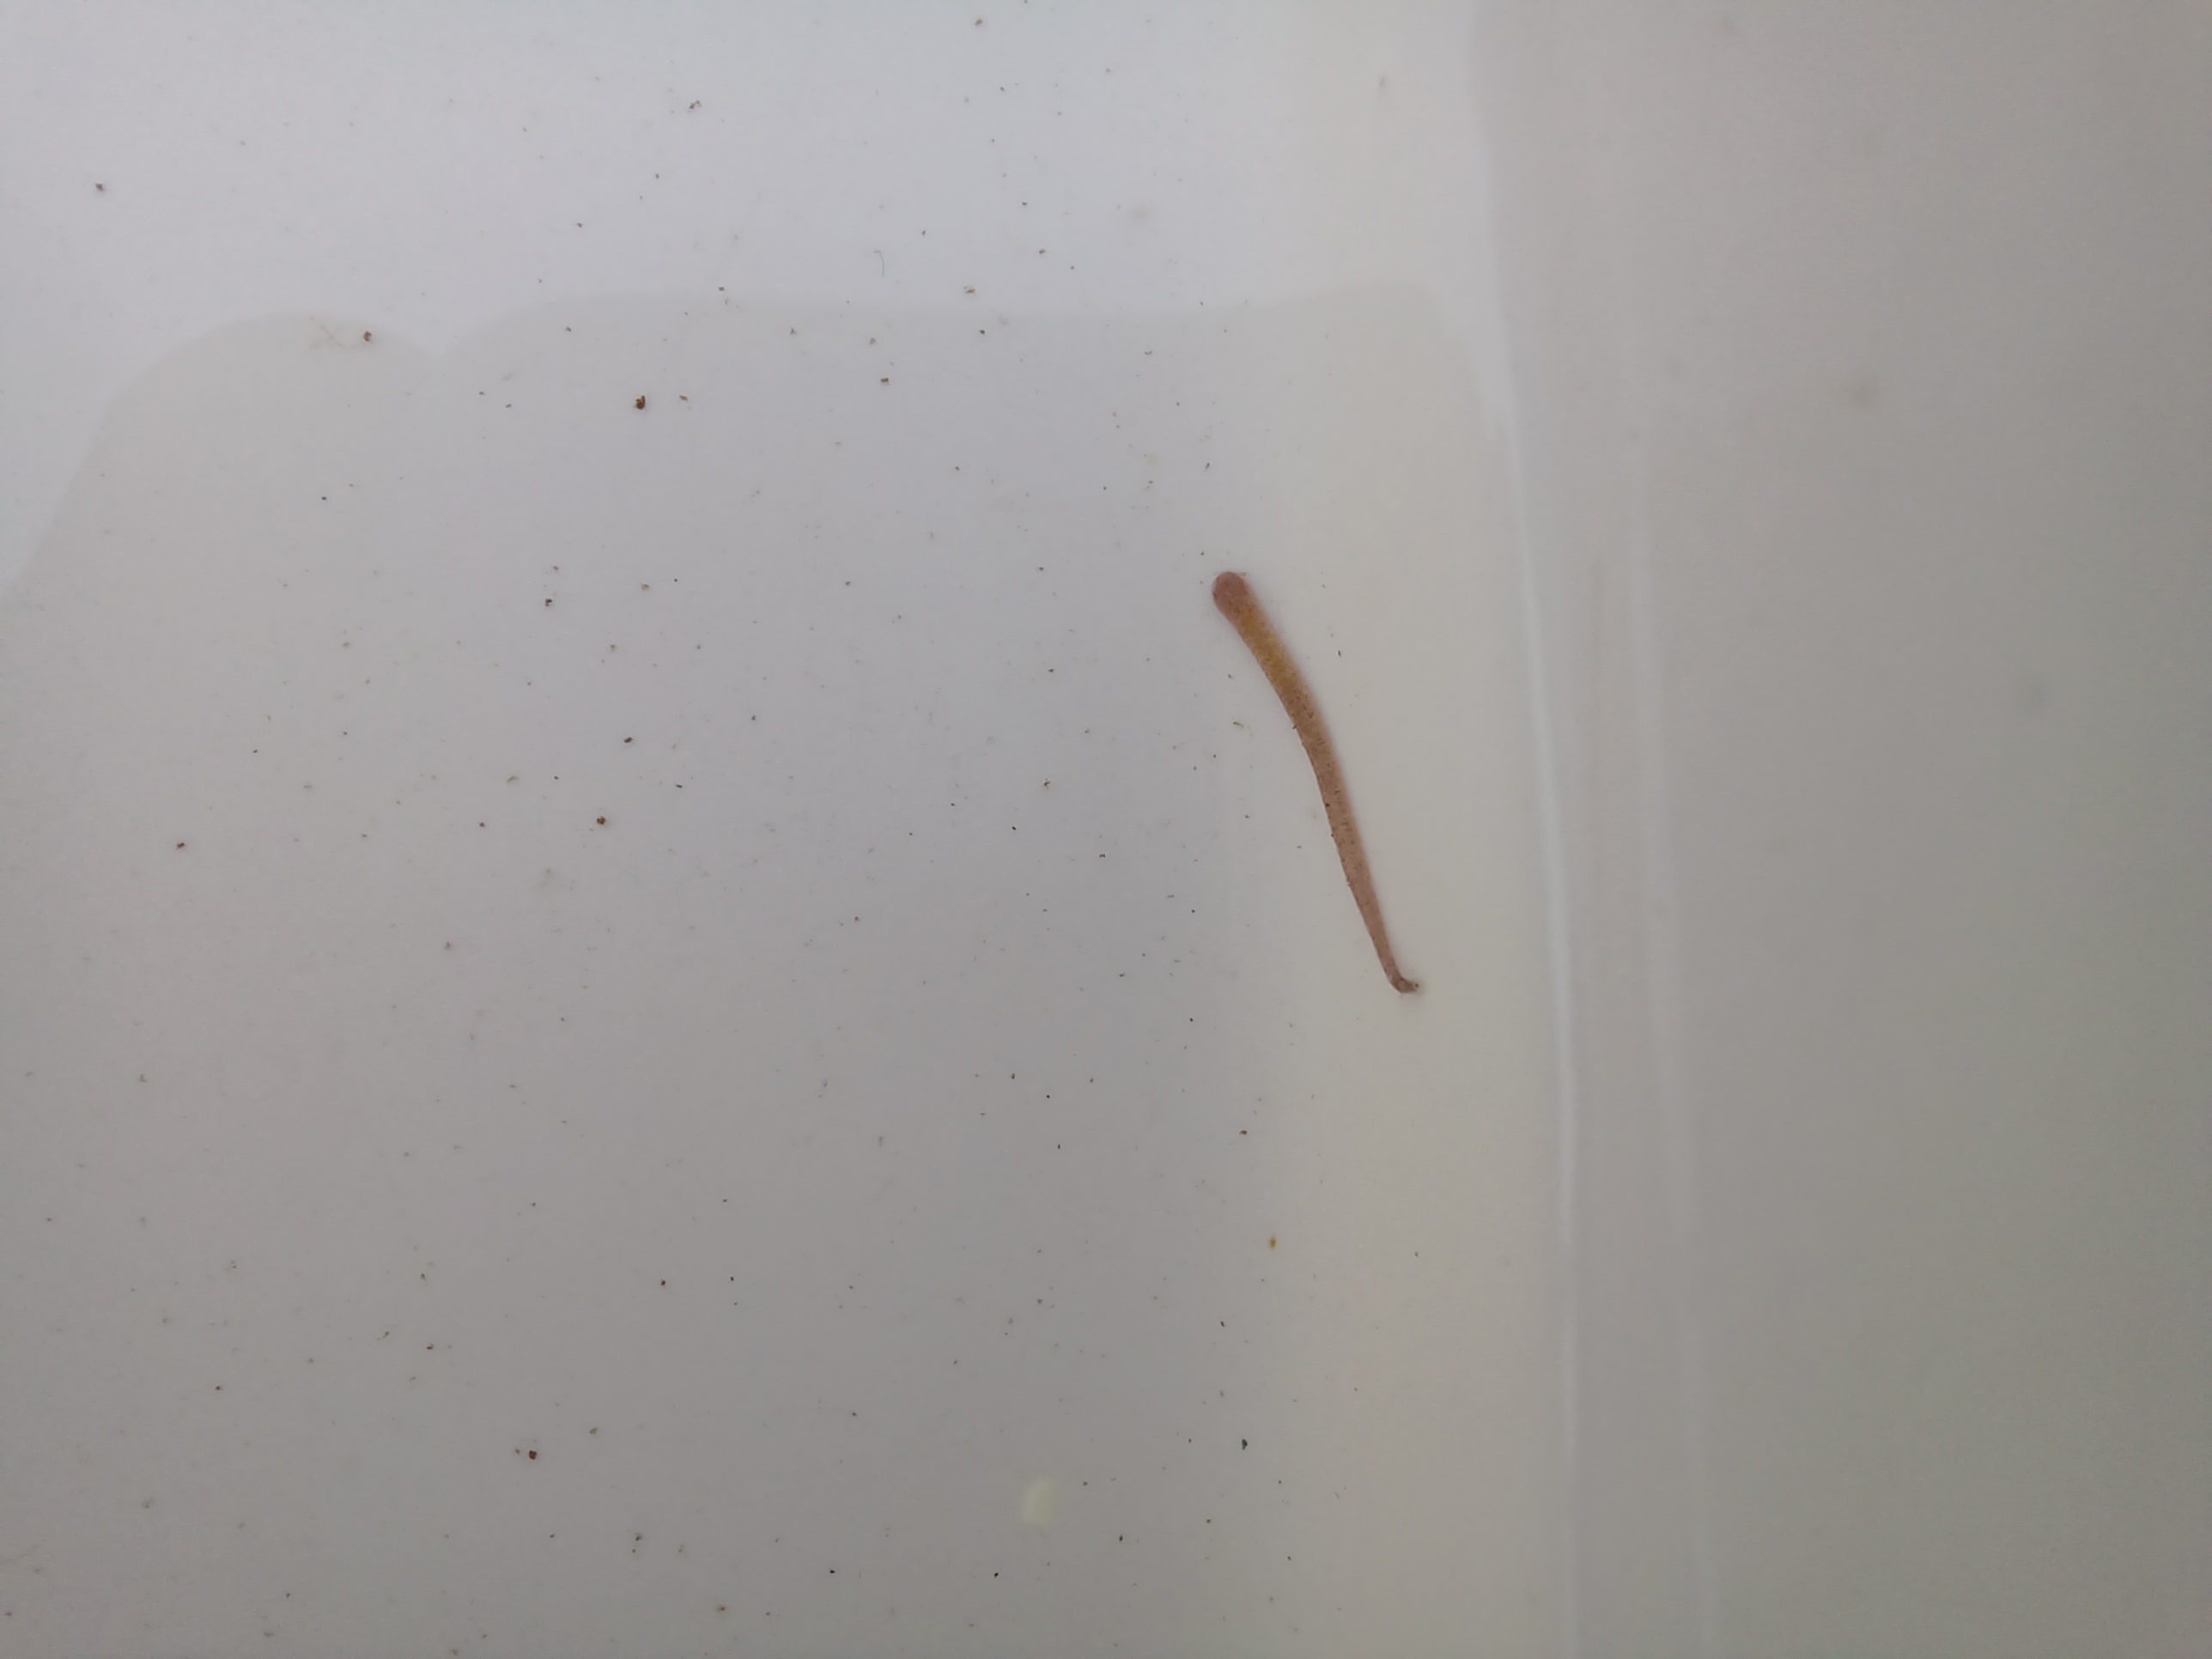
Macroinvertebrate group: leeches